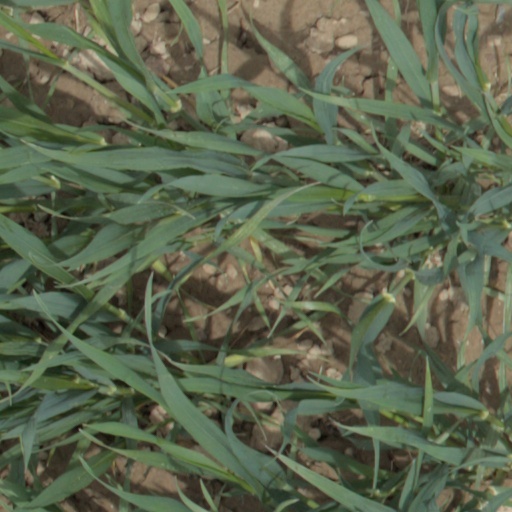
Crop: wheat